Bushcaddy R-80

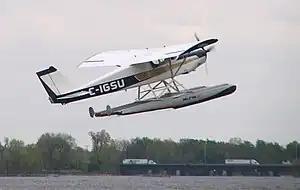
CLASS R-80 BushCaddy

The Bushcaddy R-80 is a Canadian ultralight and light-sport aircraft that was designed by Jean Eudes Potvin of Lac Saint-Jean, Quebec in 1994 and produced by his company Club Aeronautique Delisle Incorporated (CADI). It was later built by Canadian Light Aircraft Sales and Service (CLASS) of St. Lazare, Quebec and later Les Cedres, Quebec and now Bushcaddy of Lachute, Quebec.